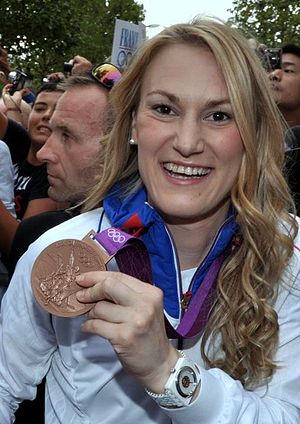
Marlène Harnois
Marlène Harnois ved OL i 2012
Marlène Harnois er en fransk taekwondokæmper. Hun blev fransk statsborger i 2008. Ved OL i London i 2012 vandt hun en bronzemedalje og hun har to gange været europamester.